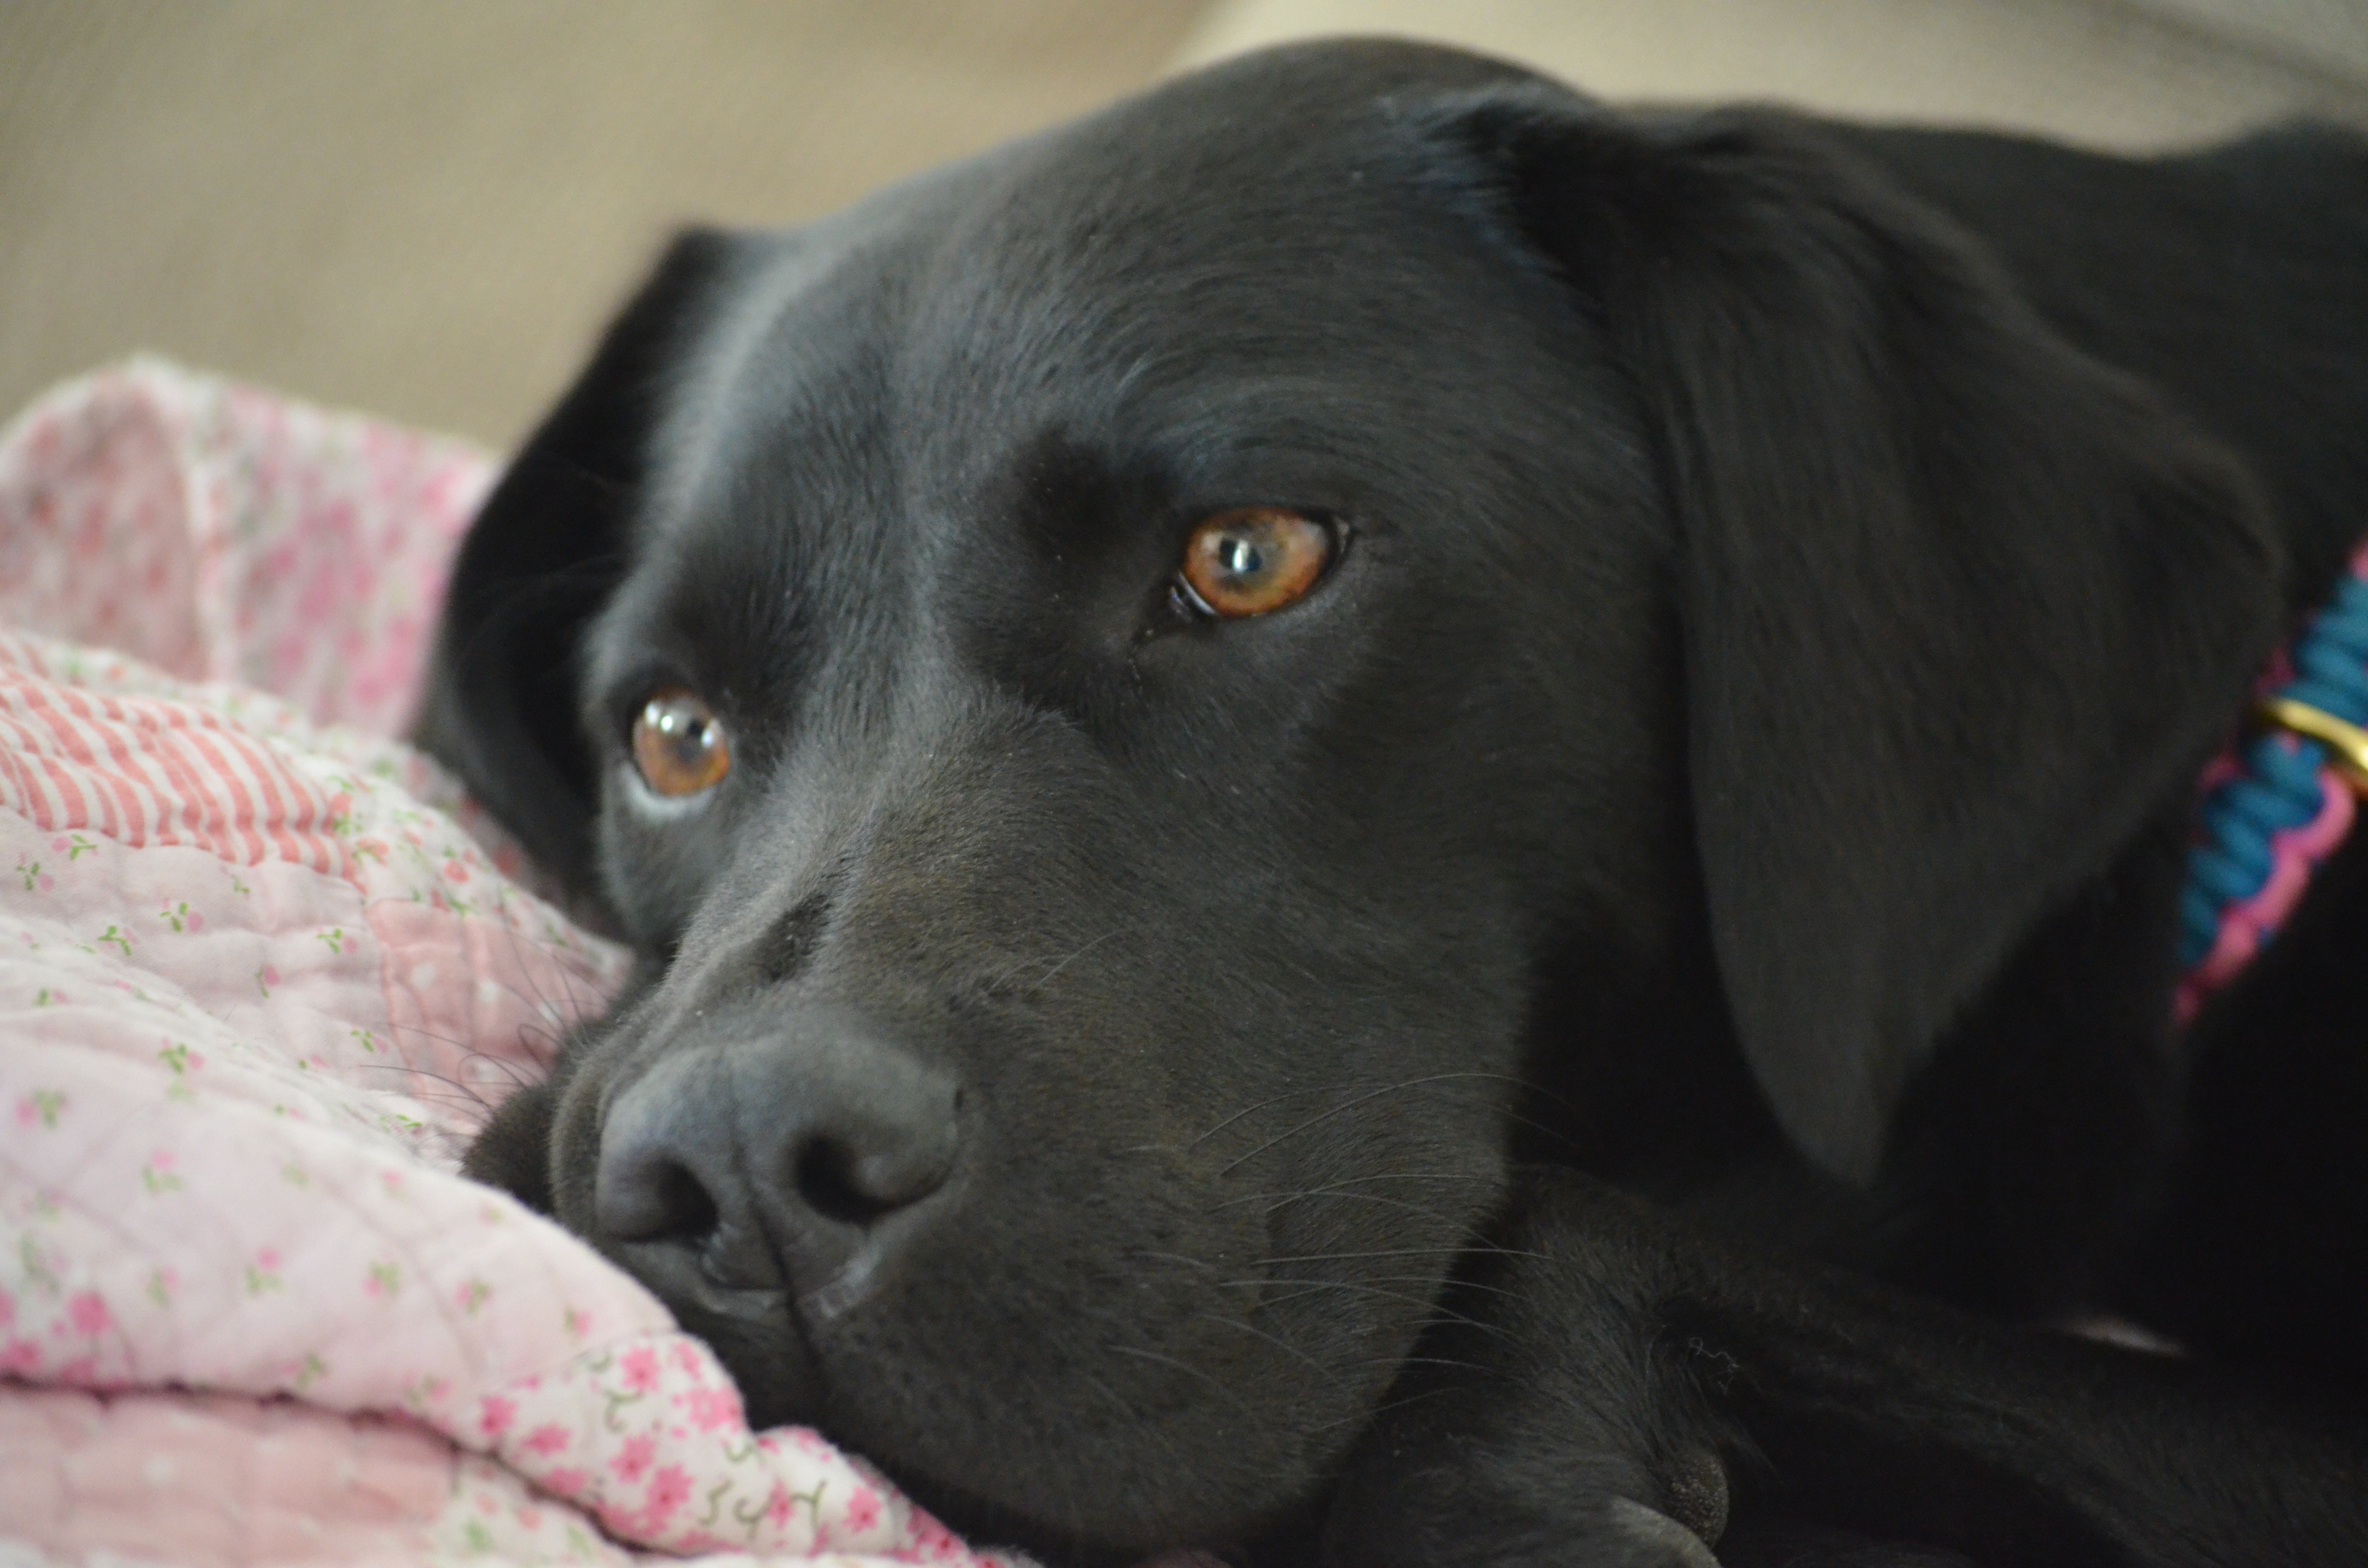
puppy, dog, cute, mammal, black, vertebrate, labrador retriever, adorable, labrador, retriever, doggy, dog like mammal